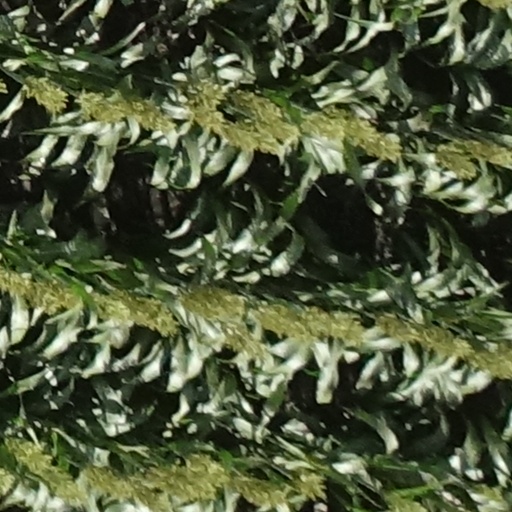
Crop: sorghum